Christopher Newman Hall

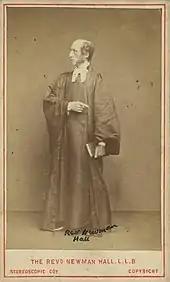
Photograph of Newman Hall taken

Christopher Newman Hall's father was John Vine Hall (1774–1860), proprietor and printer of the "Maidstone Journal", and the author of a popular evangelical work called "The Sinner's Friend". Christopher's first university degree was a London University BA in theology obtained at Highbury College, Middlesex in 1841. The following year he began his pastoral work at a Congregational chapel, the Albion Chapel, Albion Street, Hull. In 1843 he travelled through Scotland with a companion, where he found himself debating slavery with two American ladies who were slave owners themselves.